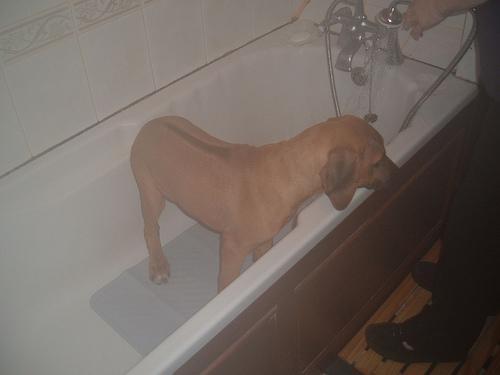
Rhodesian_ridgeback